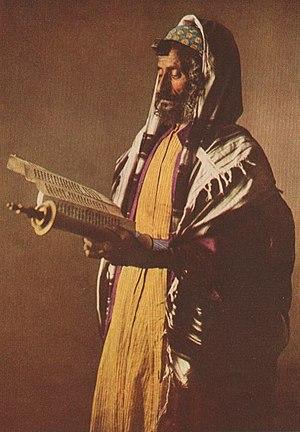
La phonétique, la phonologie et l'orthophonie sont trois approches complémentaires de l'étude des sons hébreux menée par la grammaire hébraïque. La description de l'appareil et des fonctions phonatoires à l'aide de mots hébreux permet de mieux comprendre la terminologie hébraïque qui qualifie les phones et les classe en itzourim assimilés aux consonnes de la linguistique générale, en tenouot assimilées aux voyelles accompagnées de souffle pulmonaire, et en euphonèmes.
Les Juifs yéménites sont des Juifs qui vivaient, ou dont les ancêtres récents vivaient au Yémen, dans la pointe sud de la péninsule Arabique. Ils forment un groupe majeur des Juifs arabes et plus largement des Juifs orientaux dits Mizrahim.